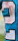
Number: 2